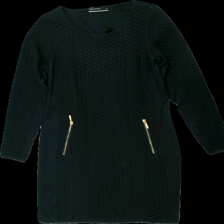
View: front
Type: Dress
Category: Ladies
Brand: Soya/Soyaconcept
Colors: Black
Material: 100% Polyester
Cut: Regular
Season: All
Price range: <50
Recommended usage: Recycle
Description: black dress with zipper details